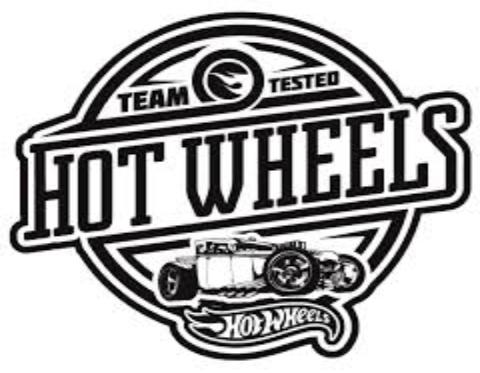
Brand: Hot Wheels
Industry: Leisure